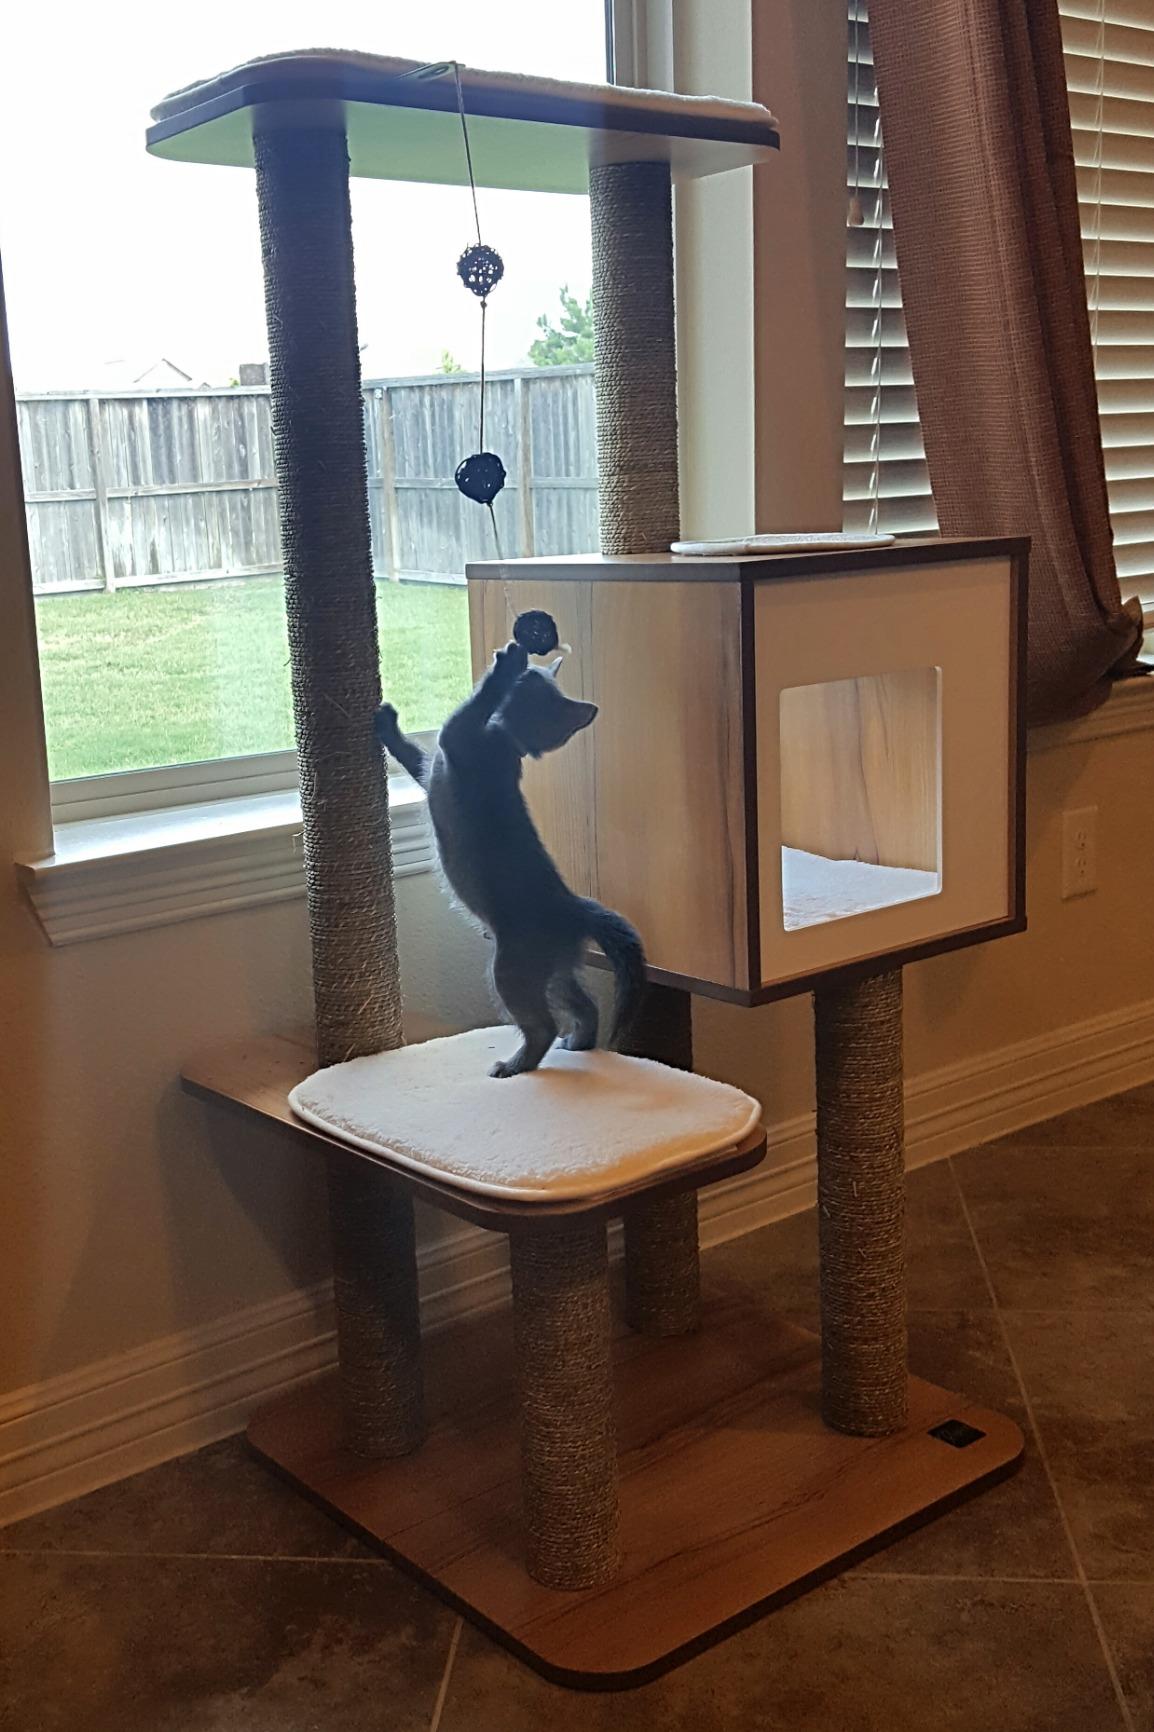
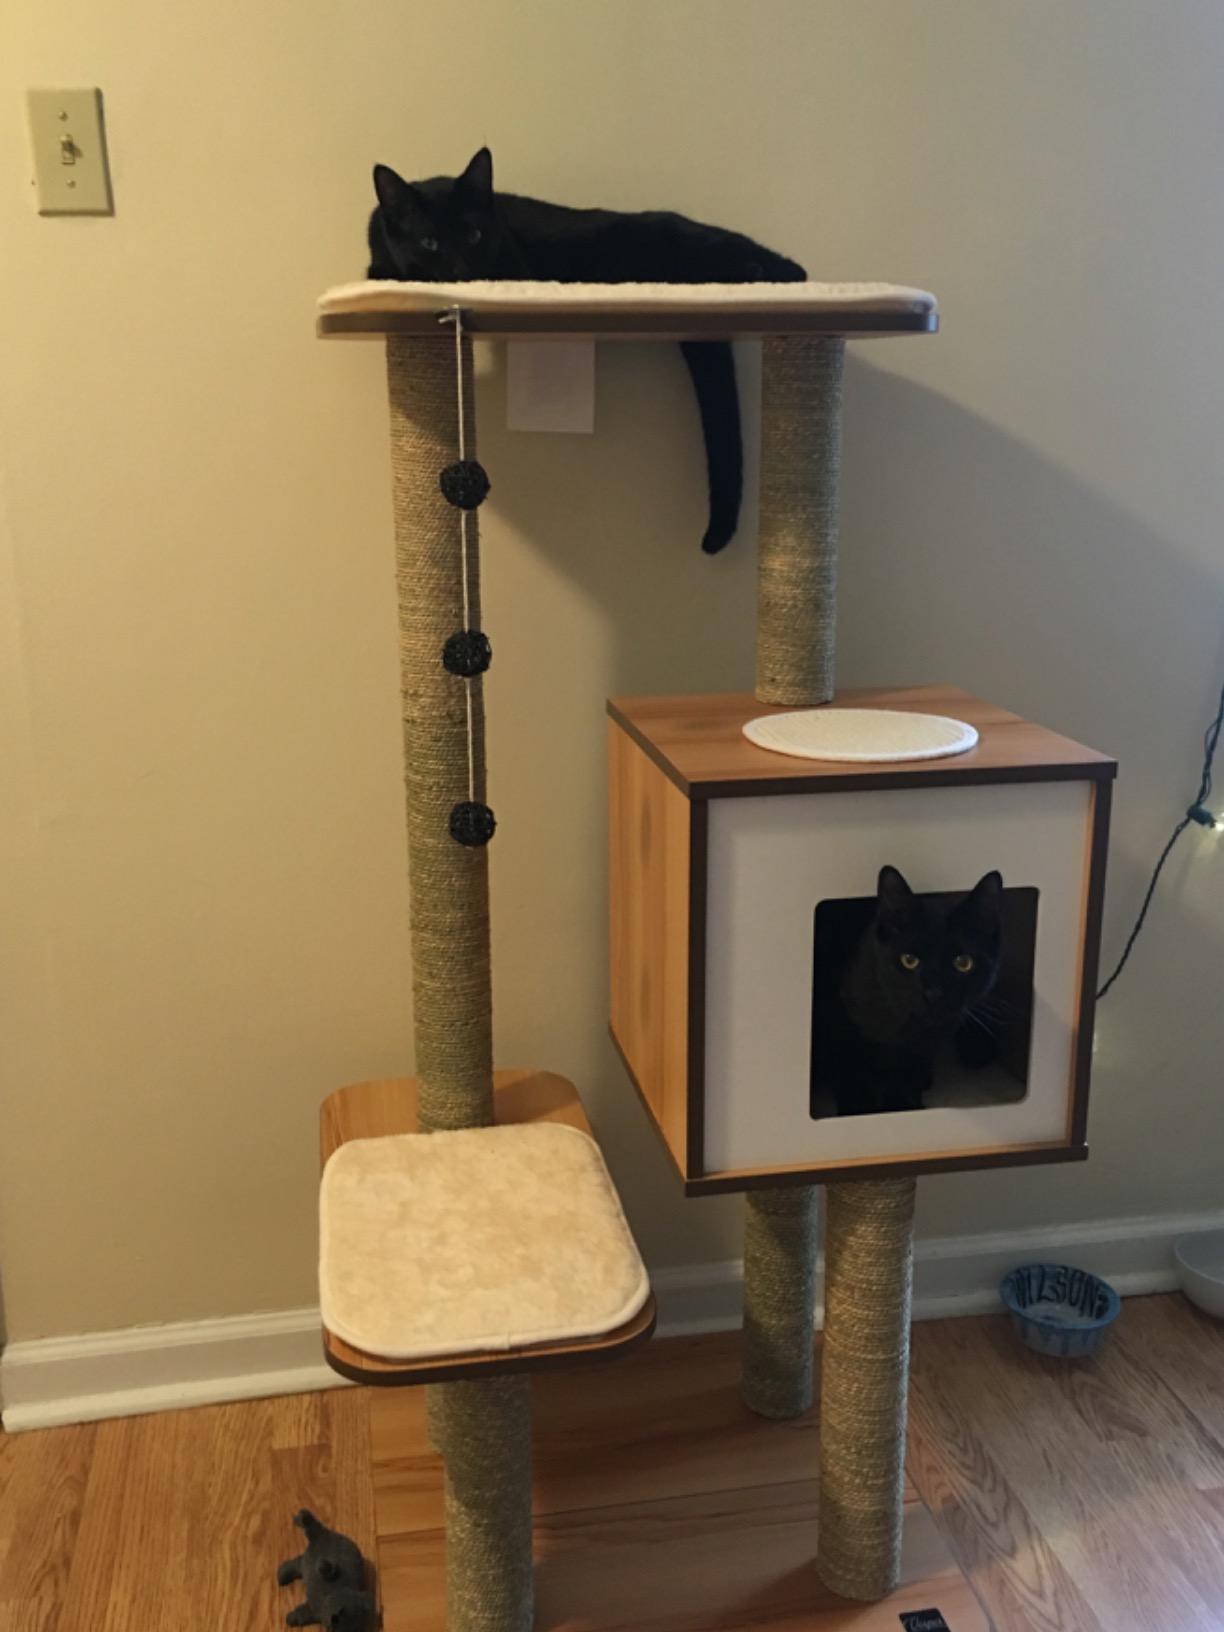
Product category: items_cat tree
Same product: yes